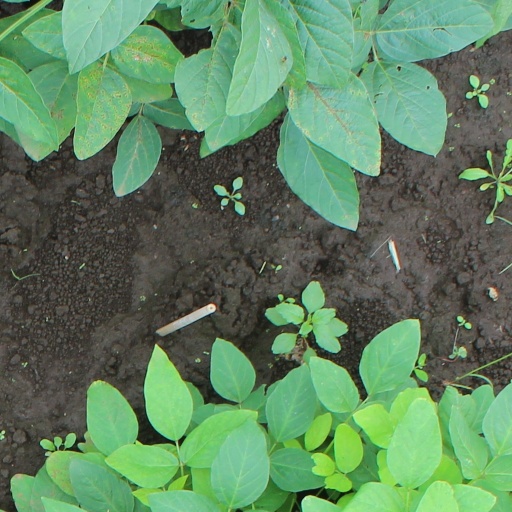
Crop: soybean